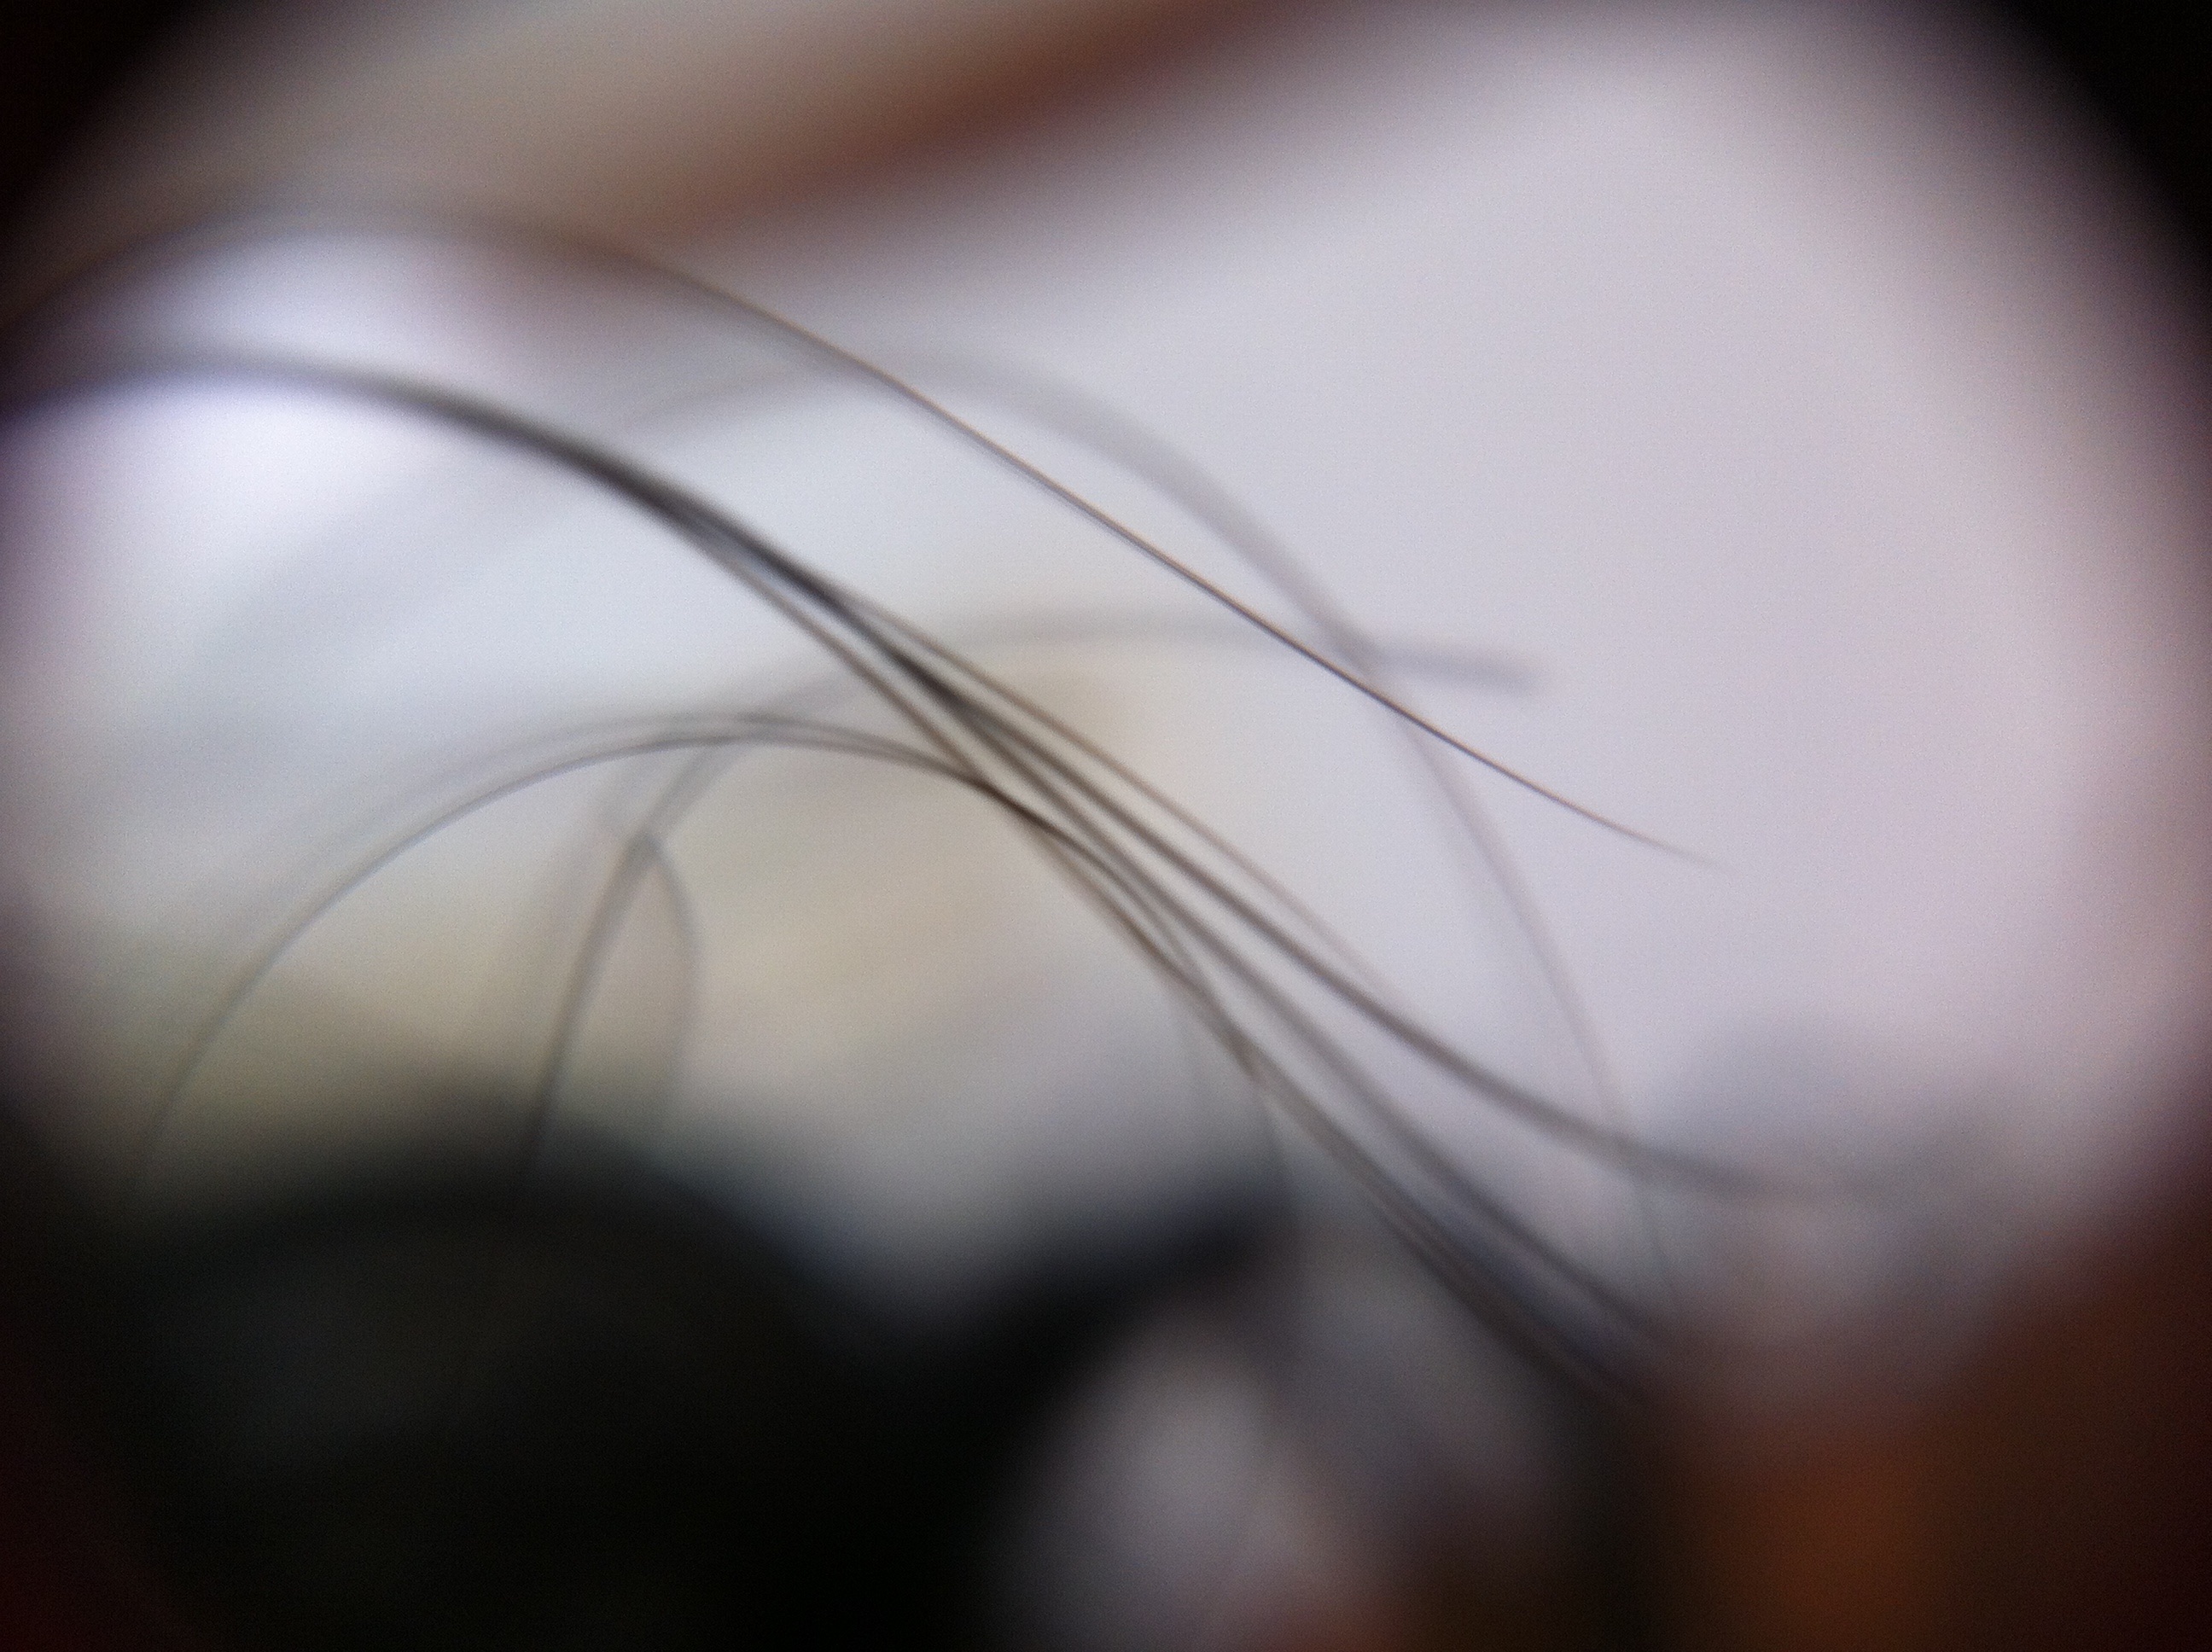
hand, light, white, photography, leaf, glass, color, black, ear, circle, close up, human body, eye, organ, shape, macro photography